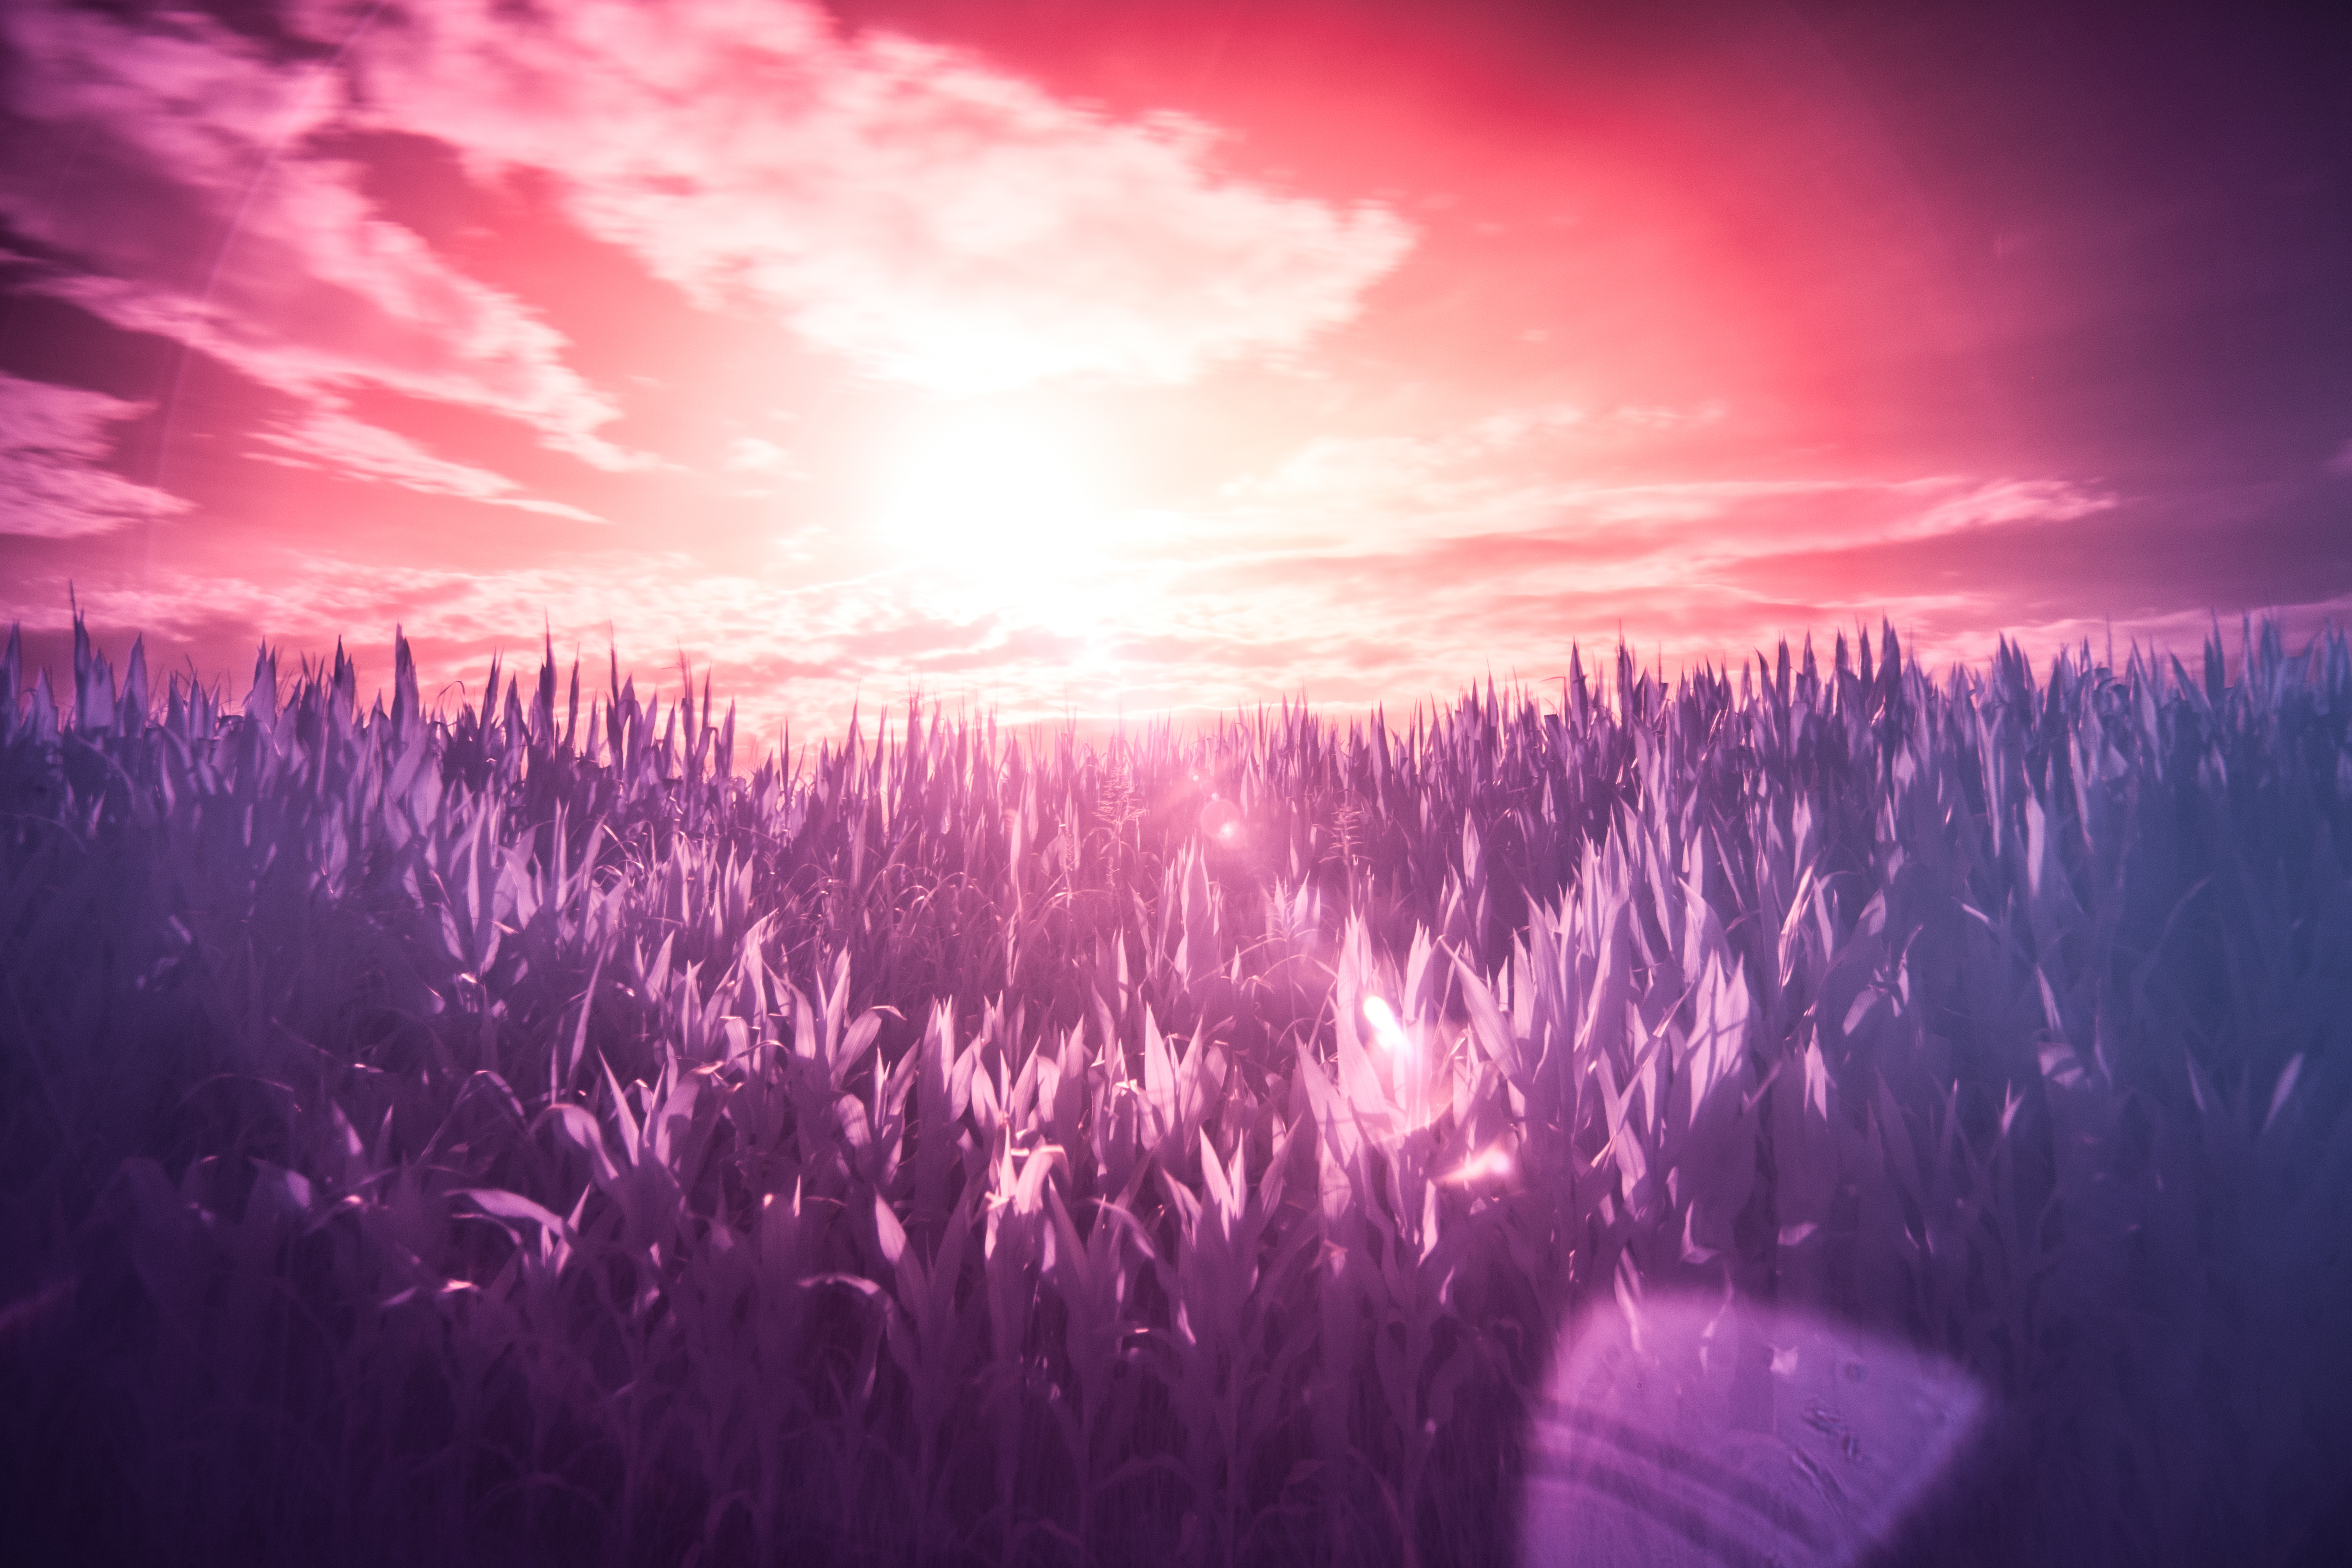
horizon, light, cloud, sky, sun, sunrise, meadow, sunlight, morning, purple, dawn, atmosphere, dusk, red, pink, dream, surreal, lilac, filter, sunbeams, infrared, atmosphere of earth, computer wallpaper